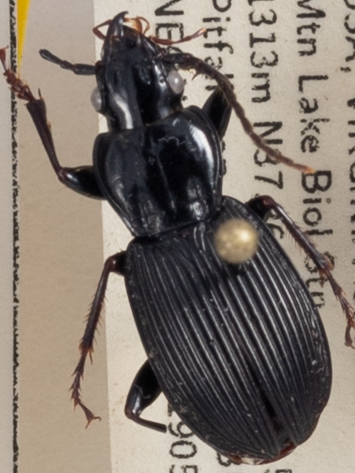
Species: Pterostichus lachrymosus
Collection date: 2019-05-07
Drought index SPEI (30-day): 0.966
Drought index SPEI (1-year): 2.09
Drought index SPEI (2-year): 2.09